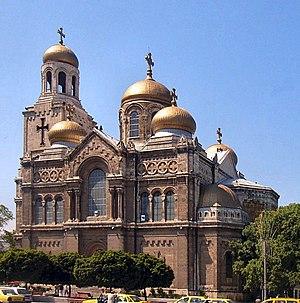
La culture de la Bulgarie, pays d’Europe du Sud-Est situé dans la péninsule balkanique, désigne d'abord les pratiques culturelles observables de ses habitants.